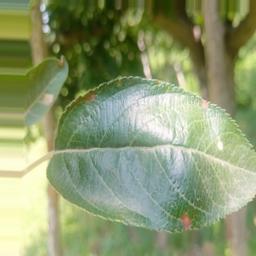
Label: Alternaria